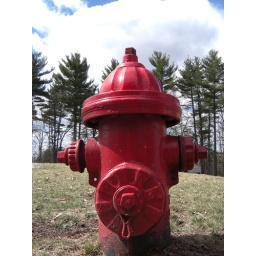
A simple red fire plug sitting alone in a field. It looks almost alive.